Potštejn

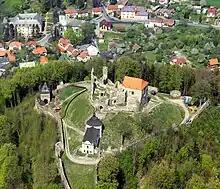
Potštejn Castle above the village

The Potštejn Castle is a castle ruin with an exhibition on the history of the castle. The castle complex includes the Chapel of Saint John of Nepomuk from 1766 and the last station of the Stations of the Cross from 1754.